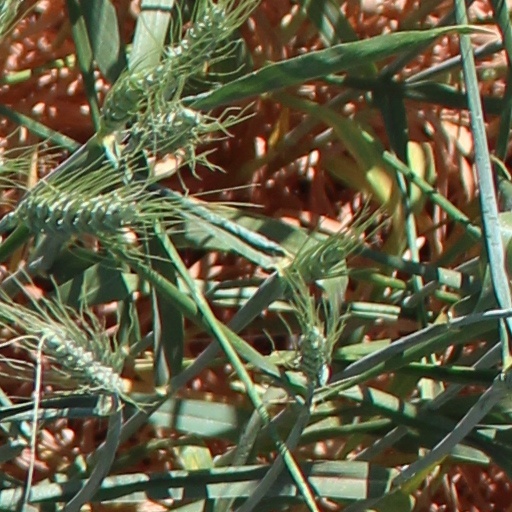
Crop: wheat